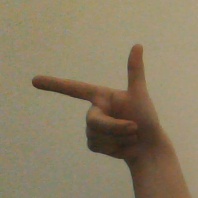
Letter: yaa